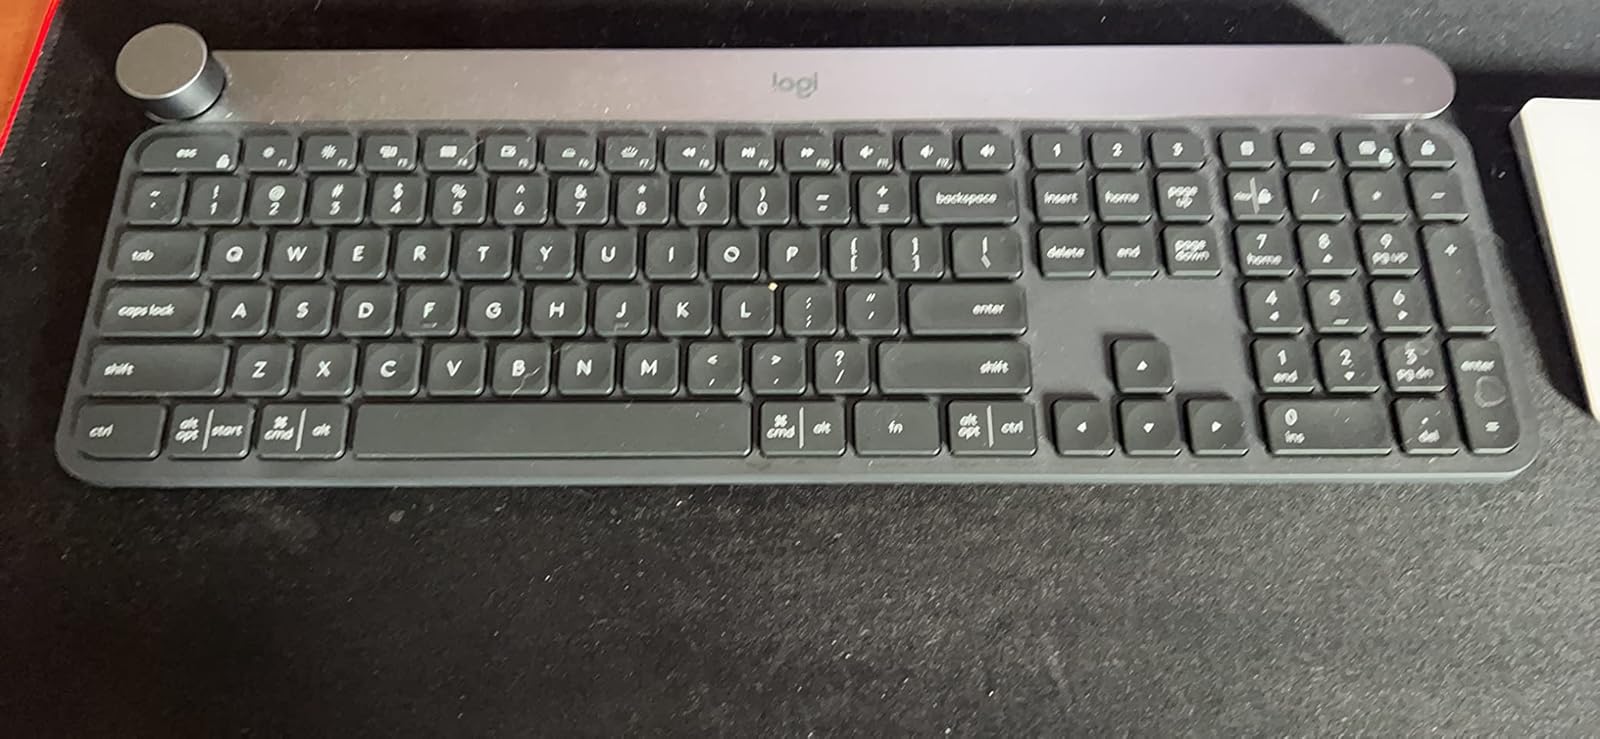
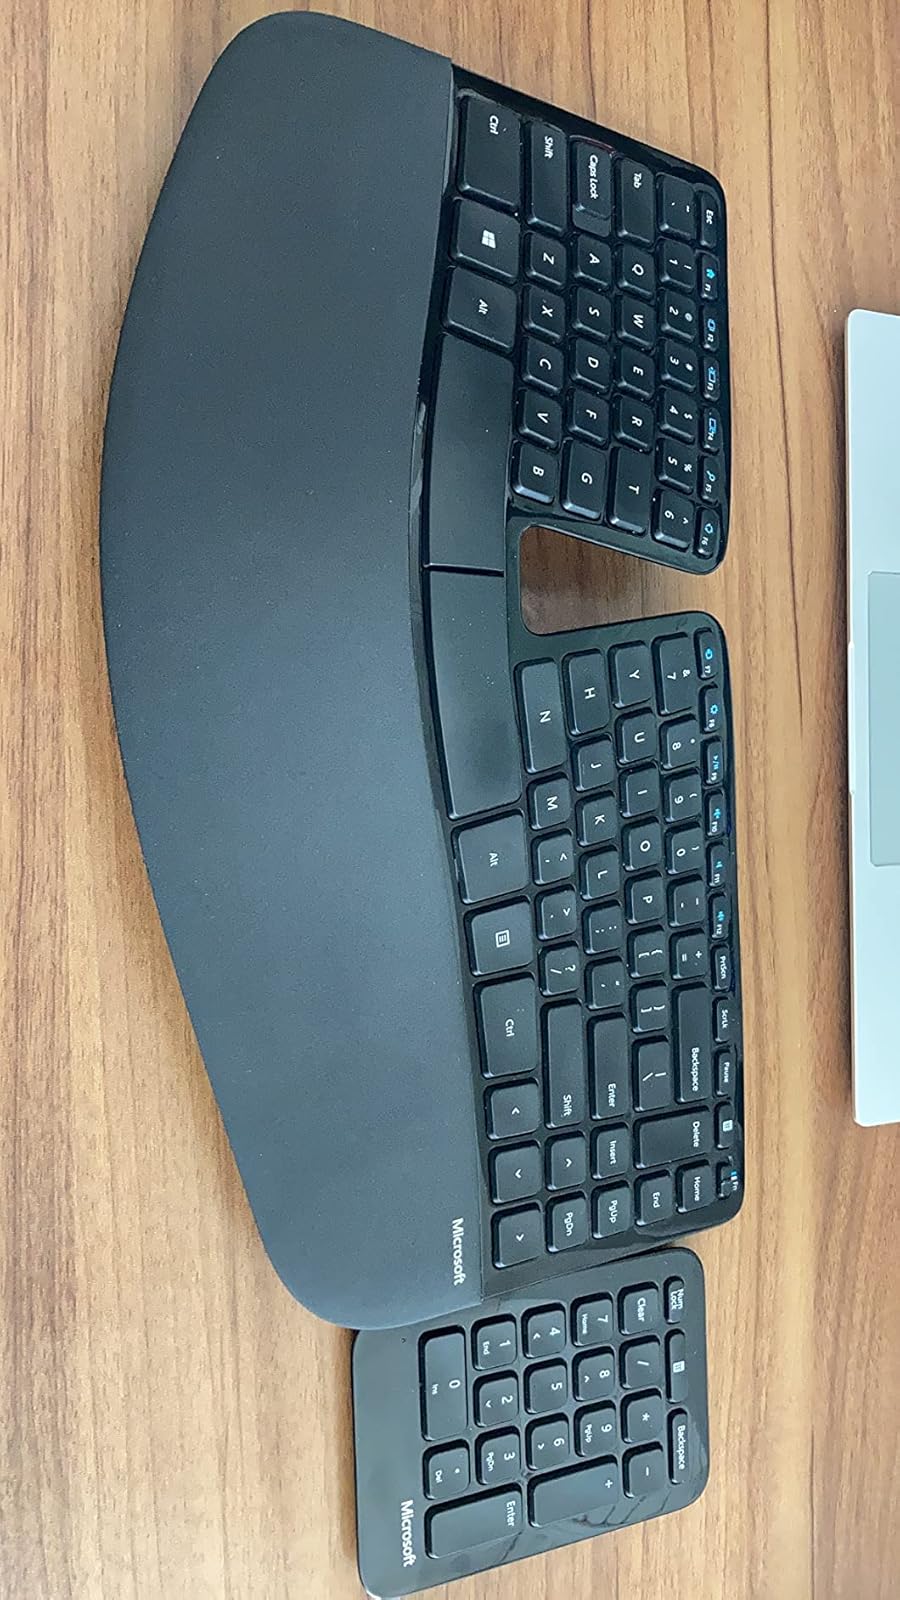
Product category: keyboard
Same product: no